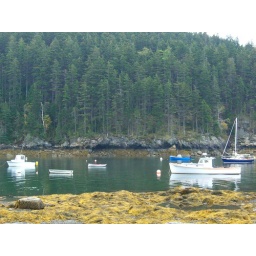
Some boats at the boat launch in Seal Cove